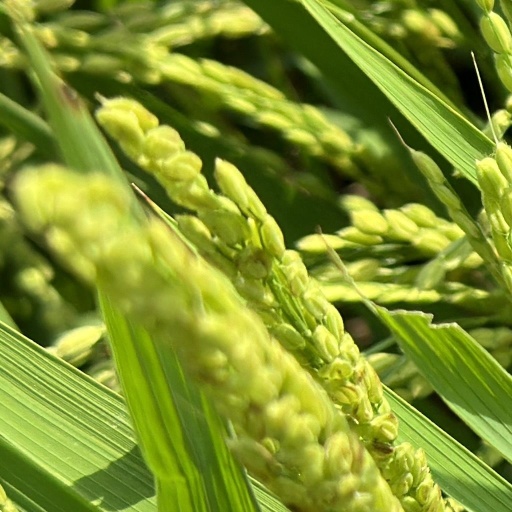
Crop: rice